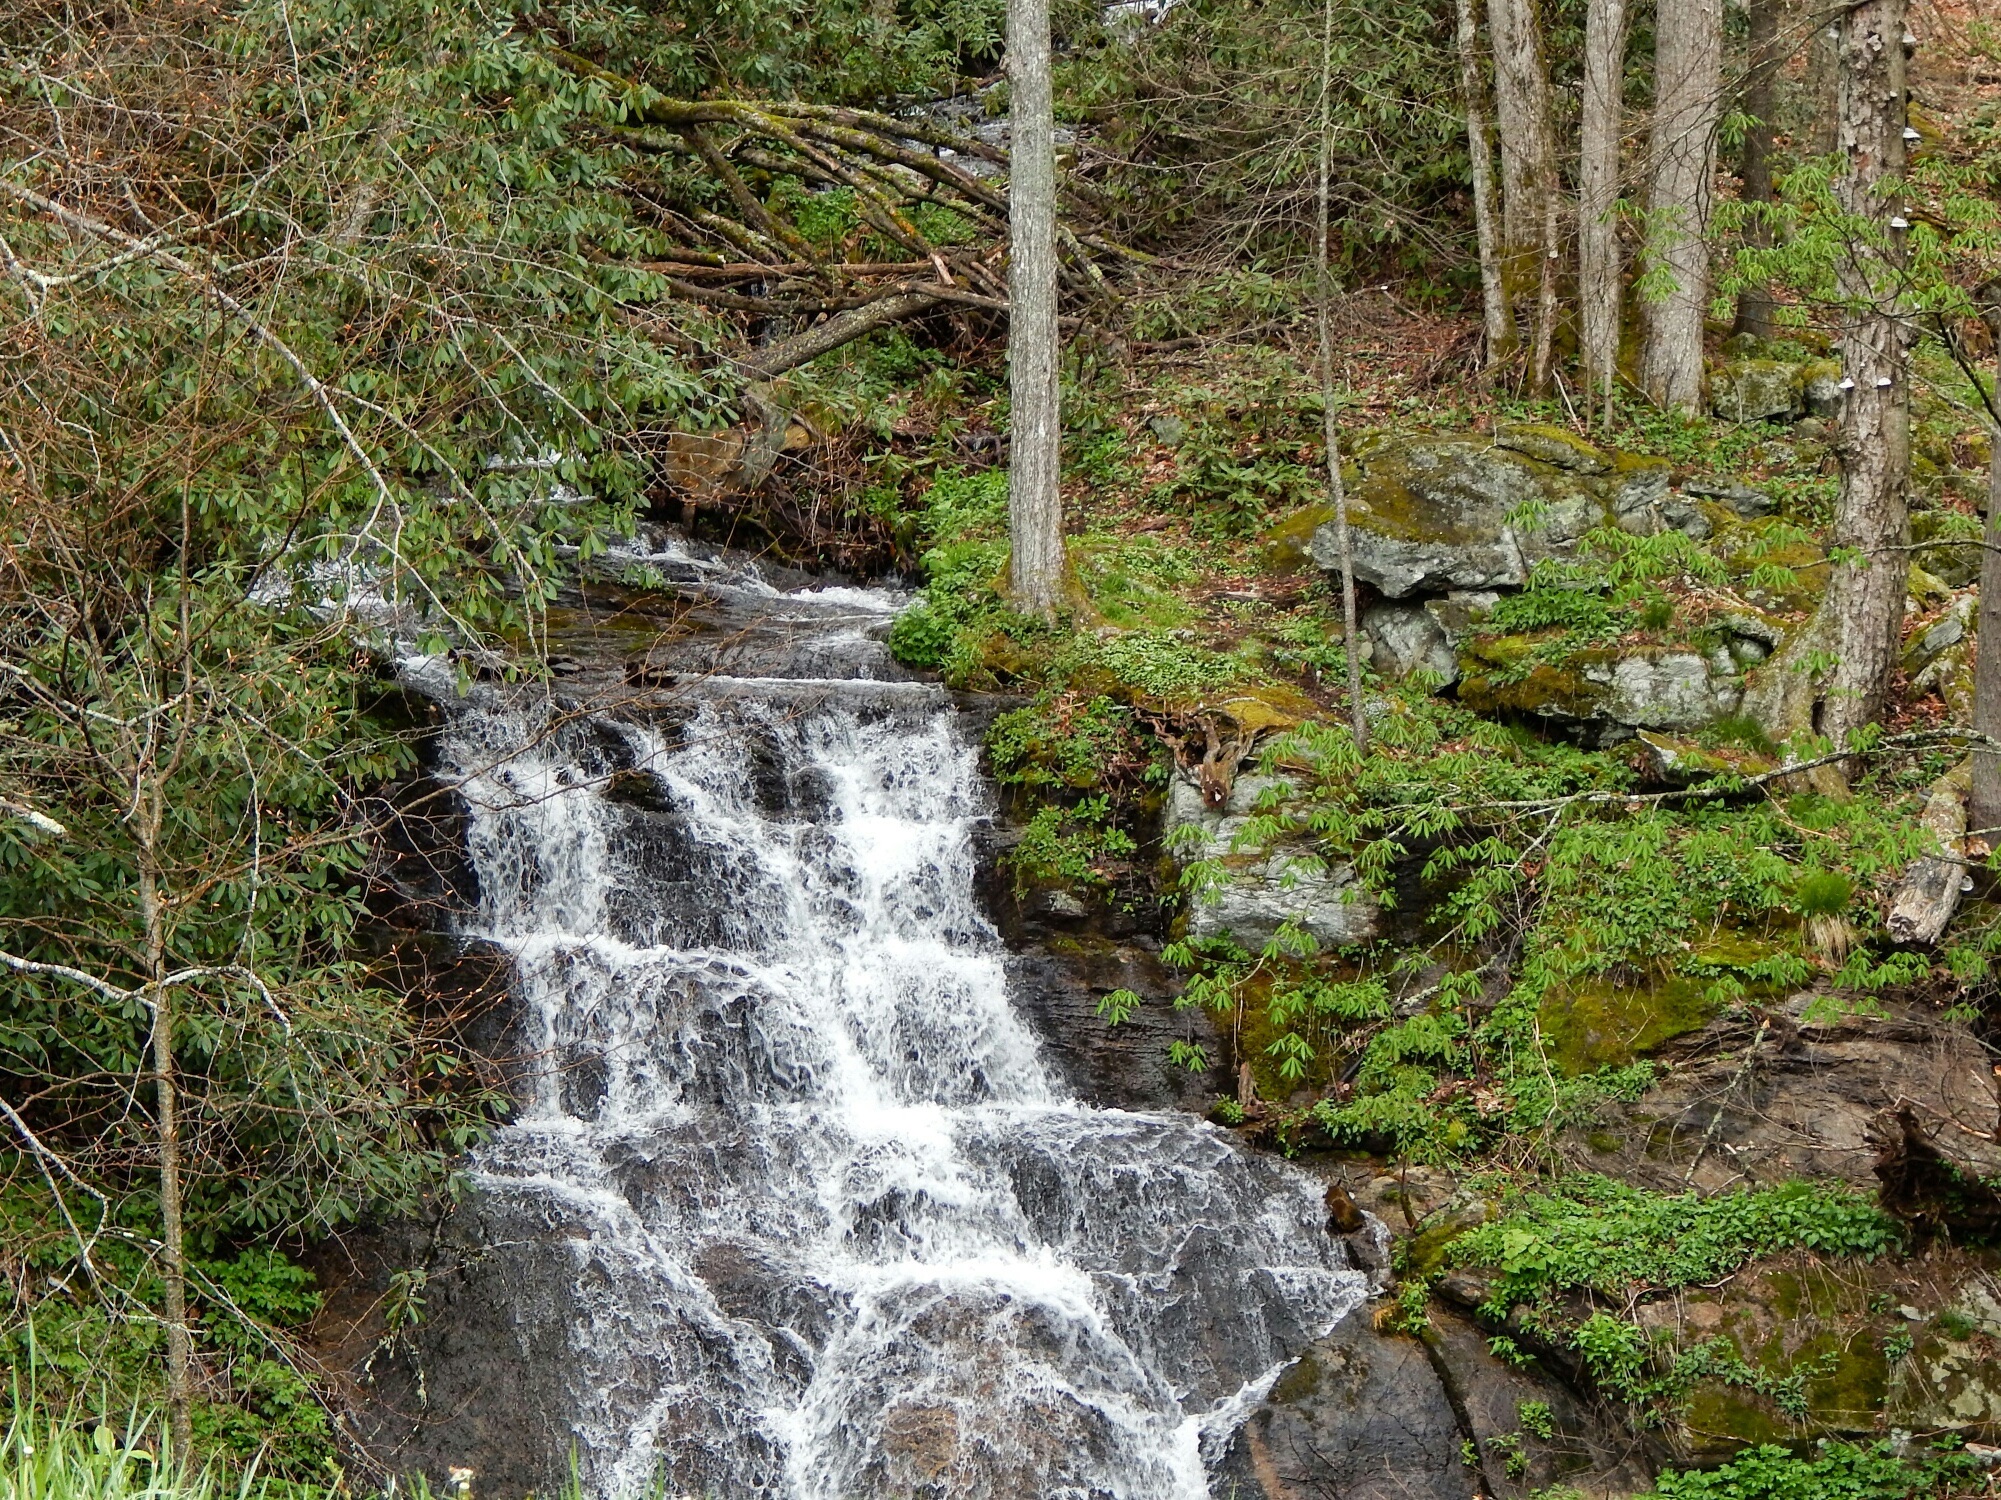
forest, waterfall, wilderness, trail, stream, jungle, body of water, rainforest, ravine, wasserfall, woodland, habitat, water feature, watercourse, nature reserve, natural environment, geological phenomenon